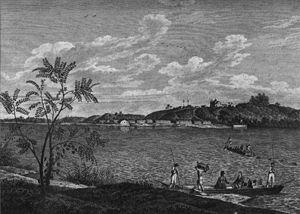
Friedrich Sellow est un botaniste et naturaliste allemand qui fut l'un des premiers à étudier la flore du Brésil.